Robert Ingersoll Aitken

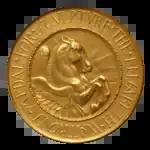
Elizabeth Watrous Medal for Sculpture, commissioned by the National Academy of Design in 1914.

Born to Charles H. Aitken and Katherine A. Higgens in San Francisco, California, Aitken studied there at the Mark Hopkins Institute of Art [also called the California School of Design – now the San Francisco Art Institute] with Douglas Tilden. From 1901 until 1904 he was an instructor at the Institute.